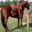
Label: horse